Matthew Moorhouse

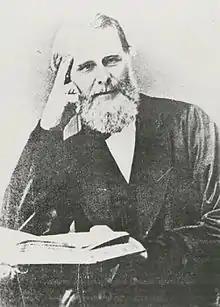
Matthew Moorhouse, c.1870

Matthew Moorhouse (1813 – 29 March 1876) was an English pioneer in Australia, pastoralist, politician, and Protector of Aborigines in South Australia. He was in charge of the armed party that murdered 30-40 Maraura people, which may have included women and children, now known as the Rufus River massacre.